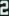
Number: 2